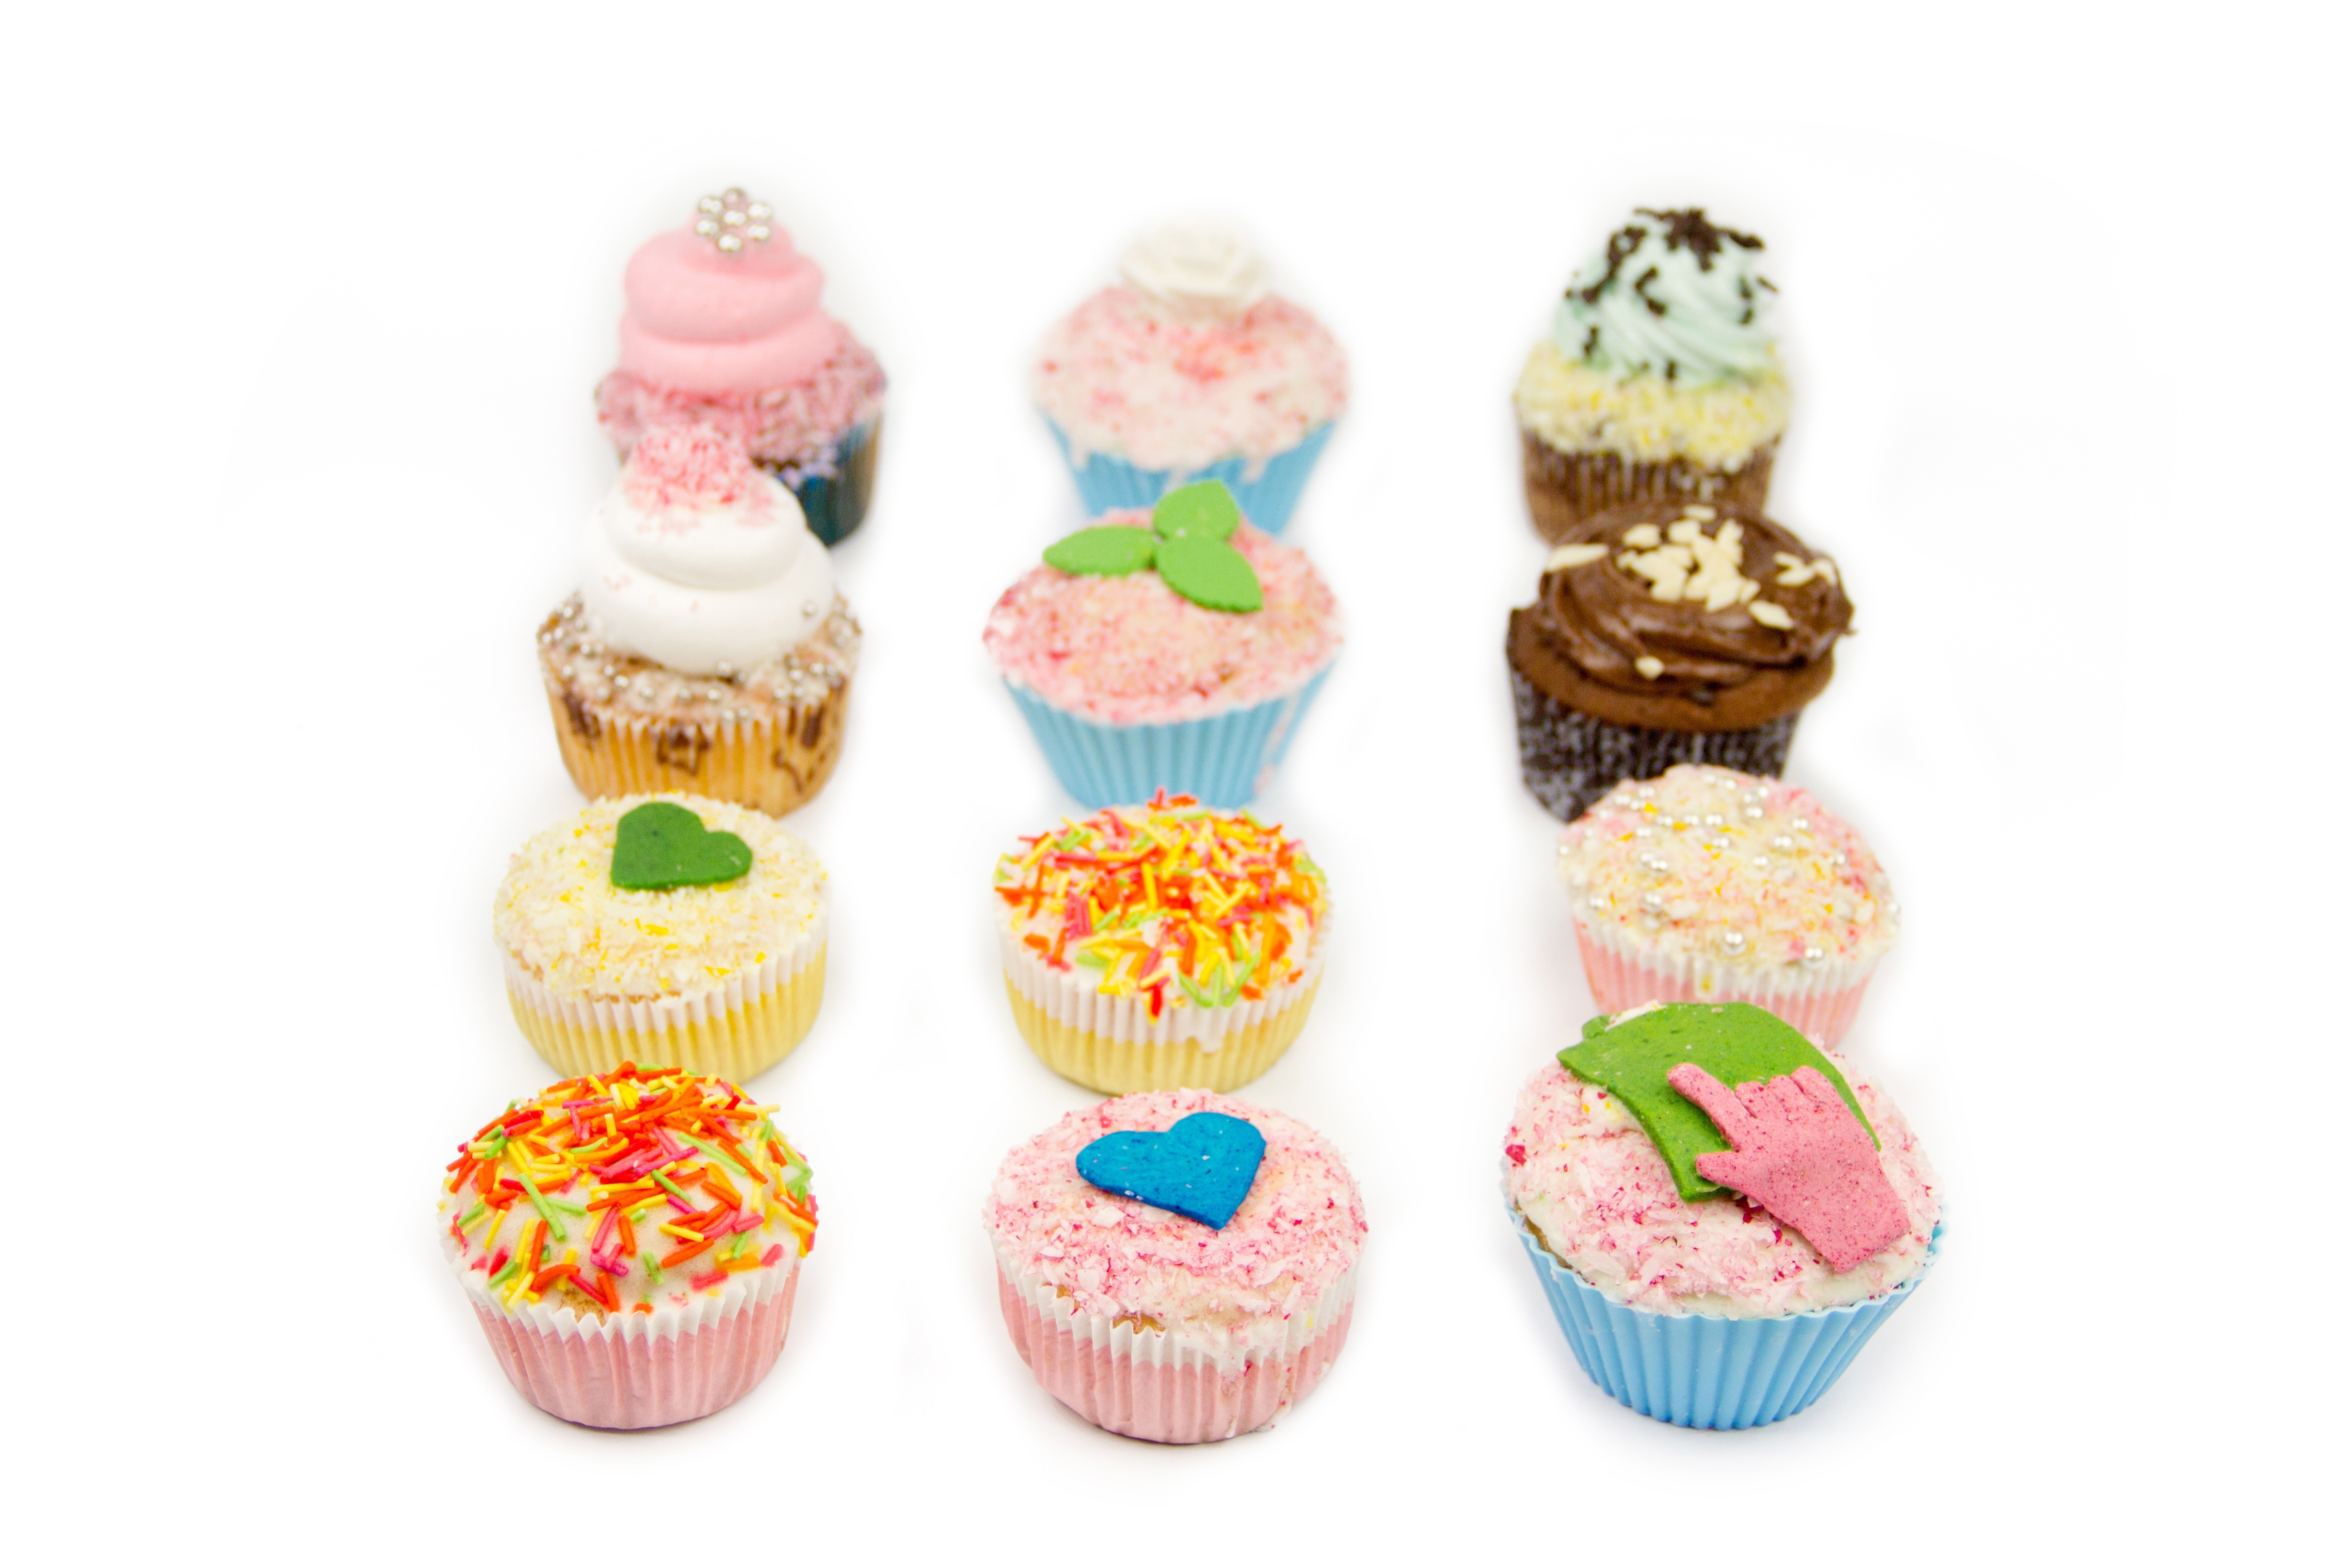
sweet, food, cupcake, dessert, cream, delicious, cake, bakery, ice cream cone, design, sweets, icing, cupcakes